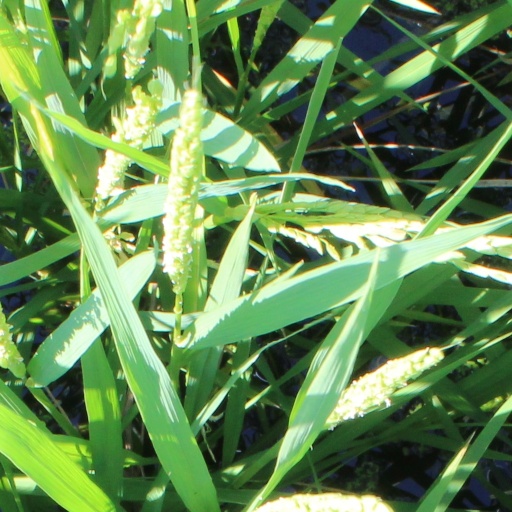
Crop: rice